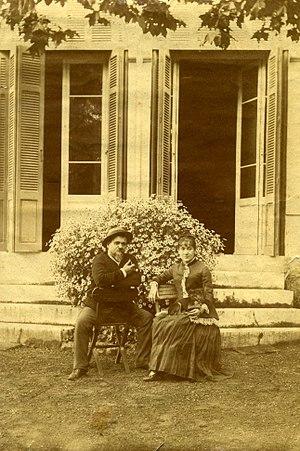
Jean-Vital Jammes dit Ismaël est un baryton français né le 28 avril 1825 au Passage et mort le 13 juin 1893 à Marseille.